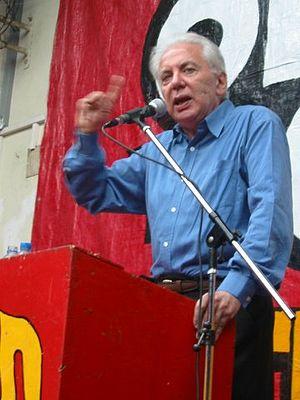
L’élection présidentielle argentine de 2011 s'est tenue le dimanche 23 octobre 2011, pour élire le président de la Nation argentine et le vice-président, pour un mandat de quatre ans. La présidente sortante, Cristina Fernández de Kirchner, élue en 2007, est candidate à un second mandat. Le scrutin se tient en même temps que les élections législatives.